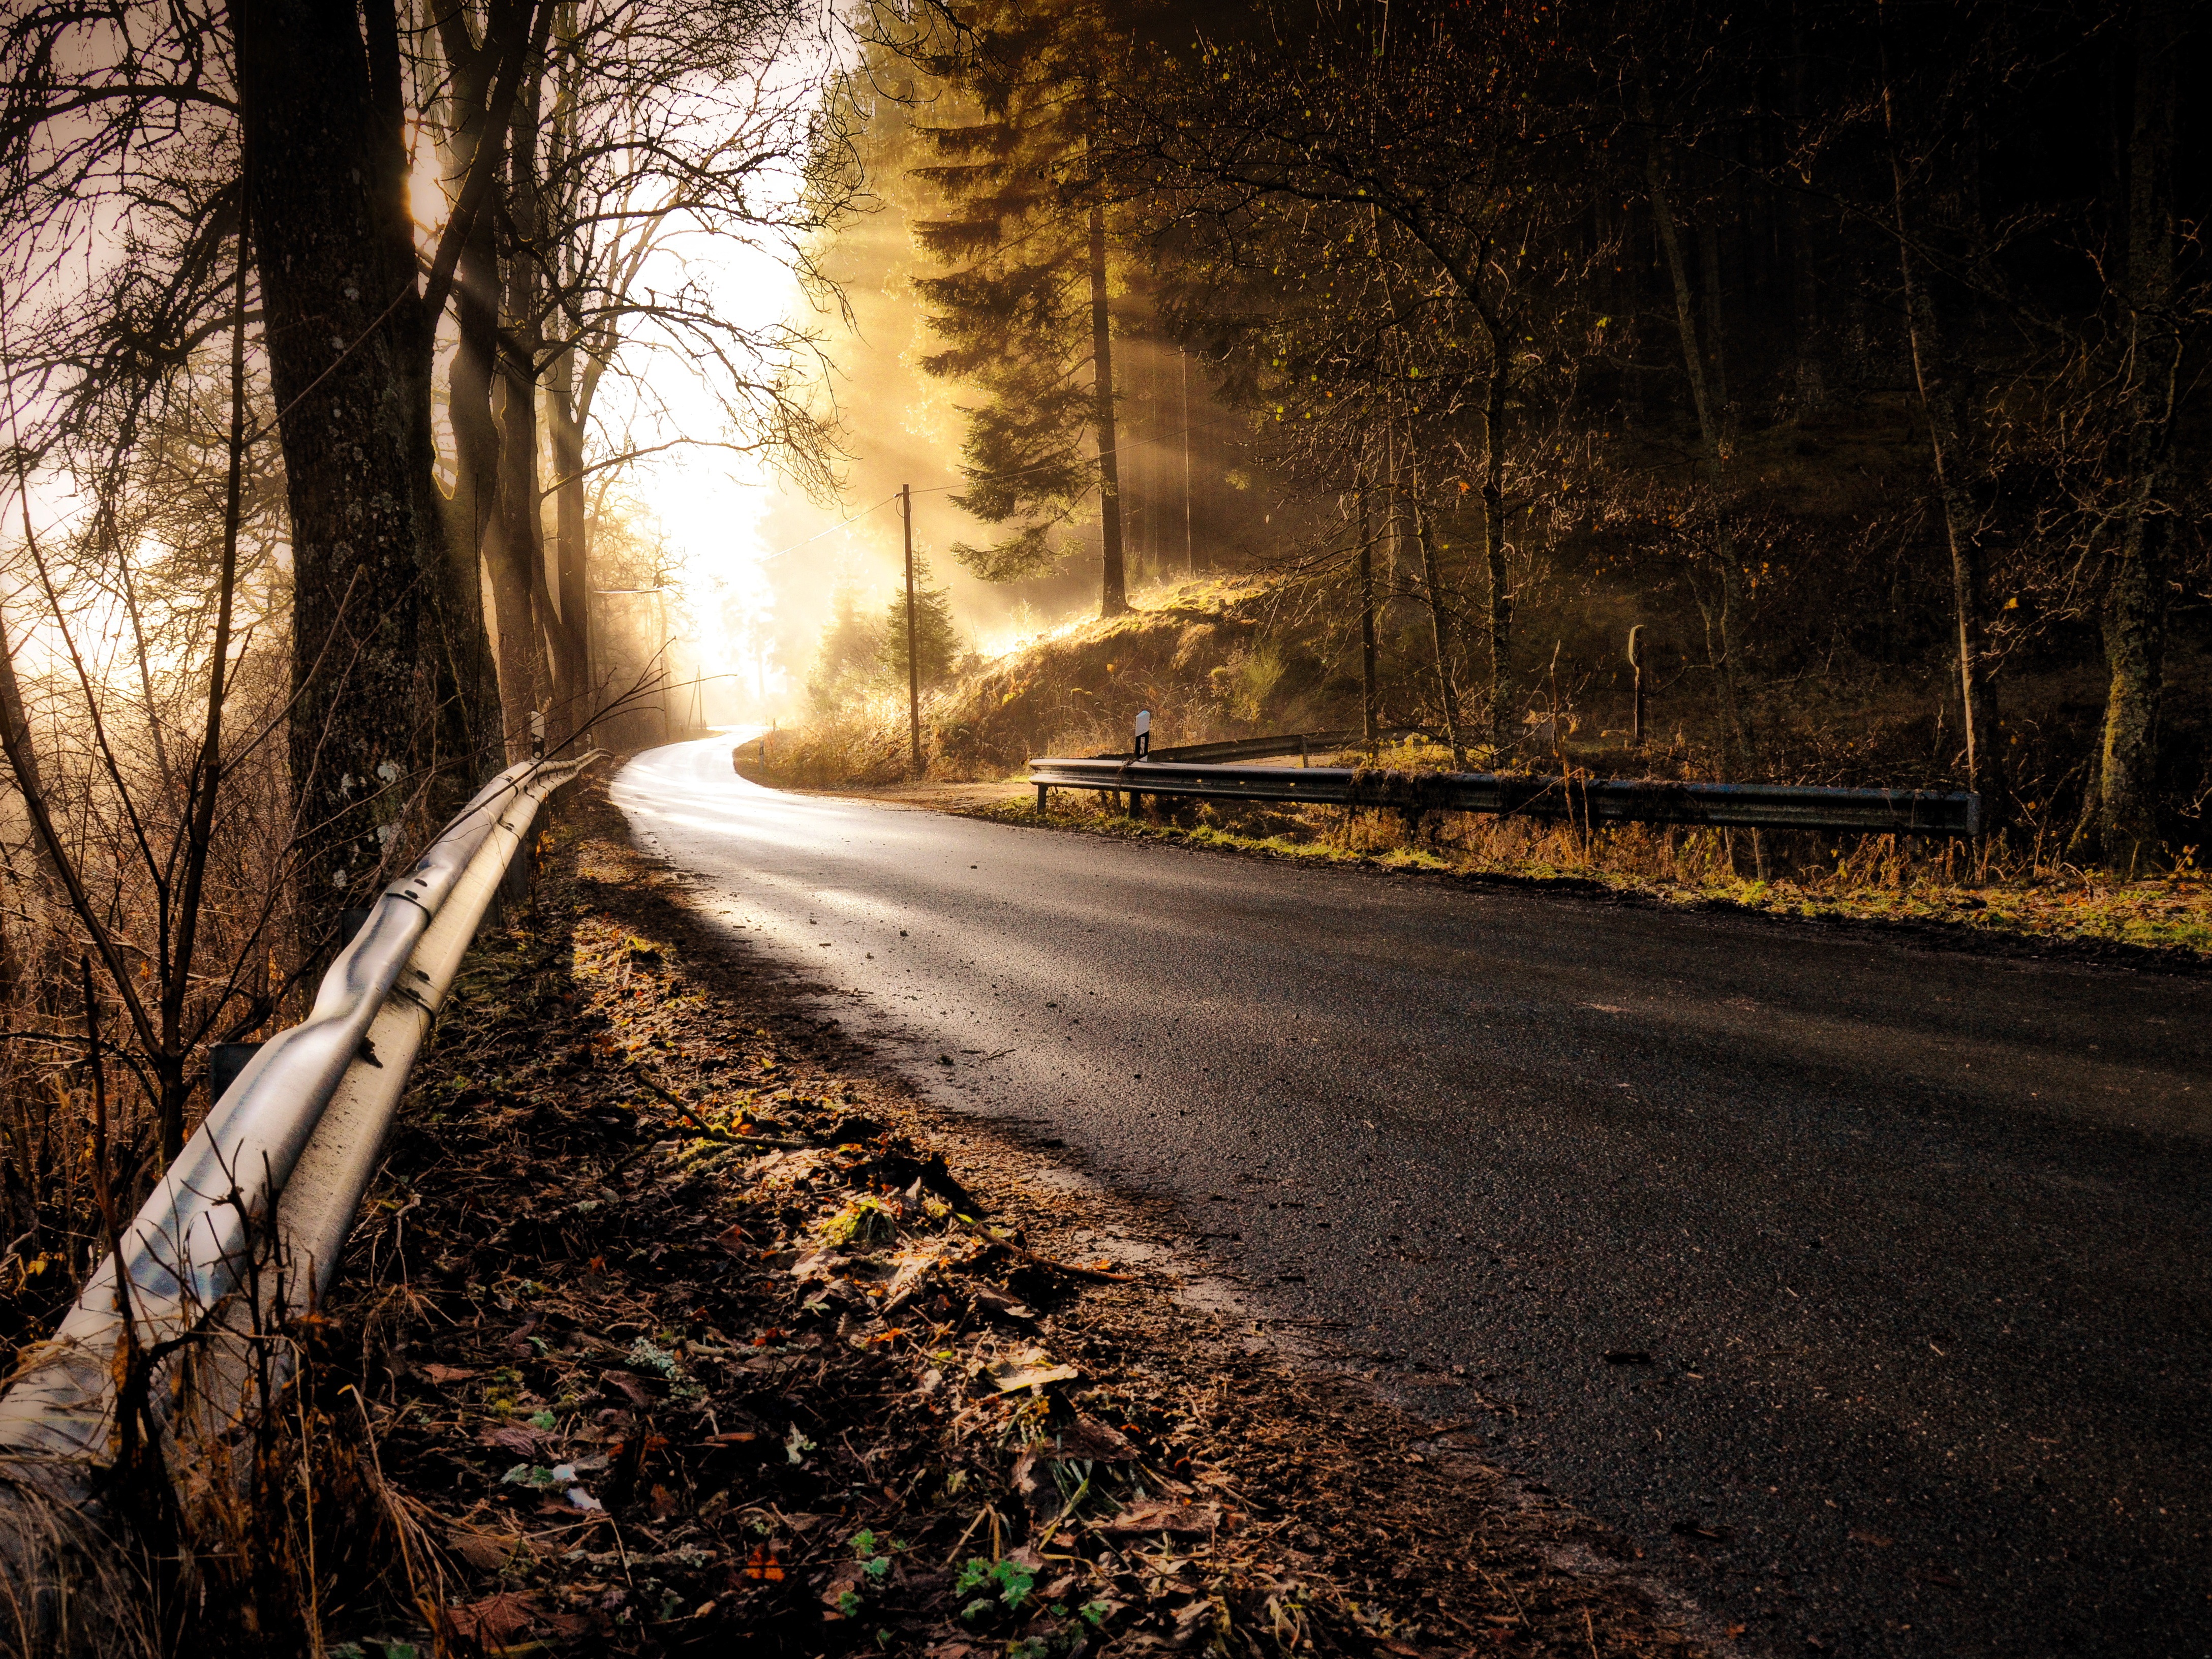
tree, nature, forest, branch, snow, winter, light, plant, sunshine, road, night, sunlight, morning, leaf, evening, autumn, weather, haze, darkness, season, infrastructure, woodland, habitat, atmospheric phenomenon, woody plant, mysterious light